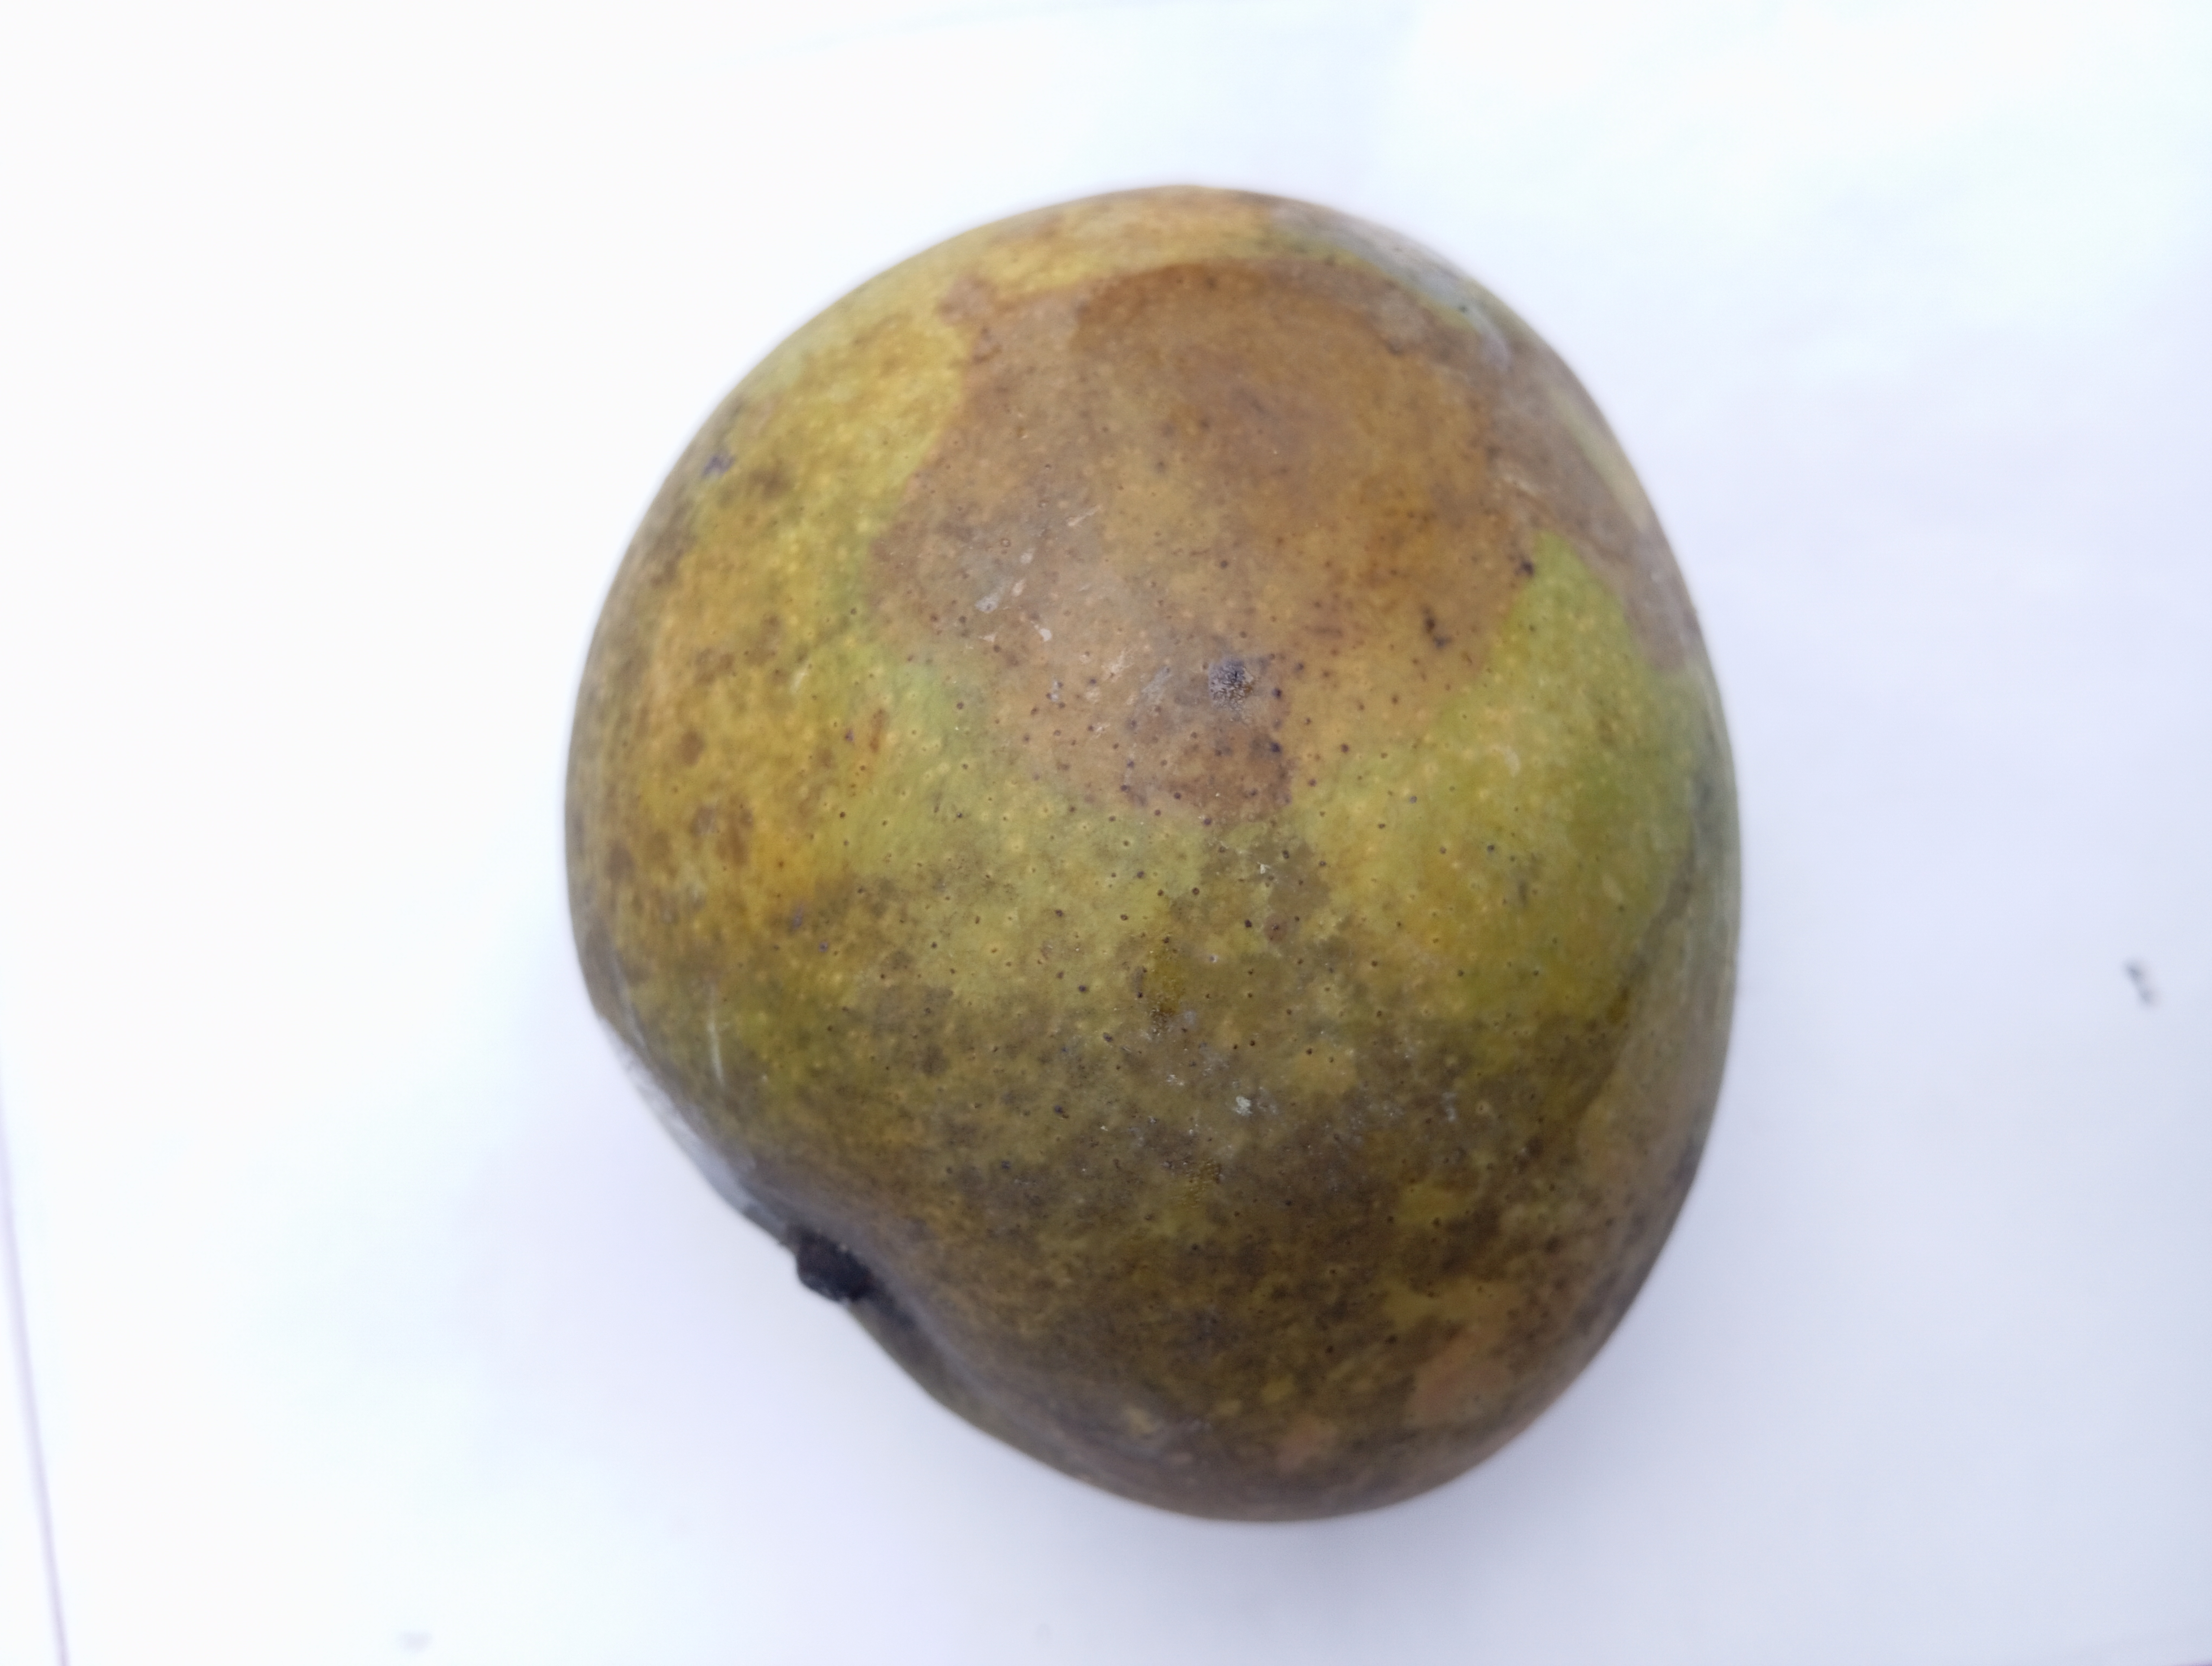
Mango variety: Bari 4